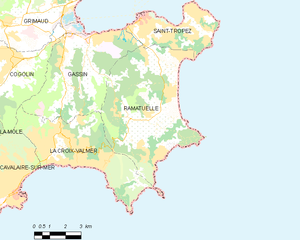
Carte des communes françaises Ramatuelle